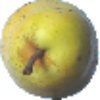
Label: Pear Monster 1